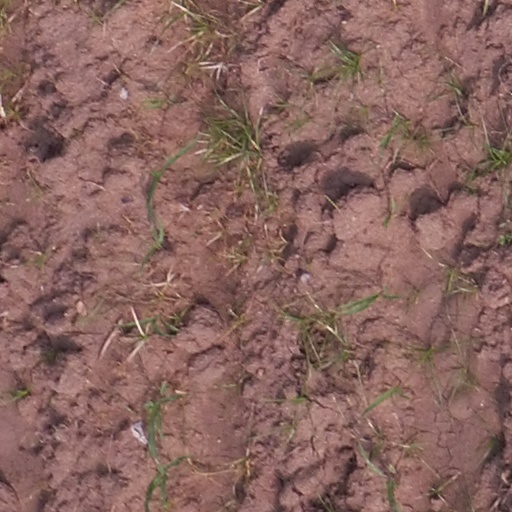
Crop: maize; corn